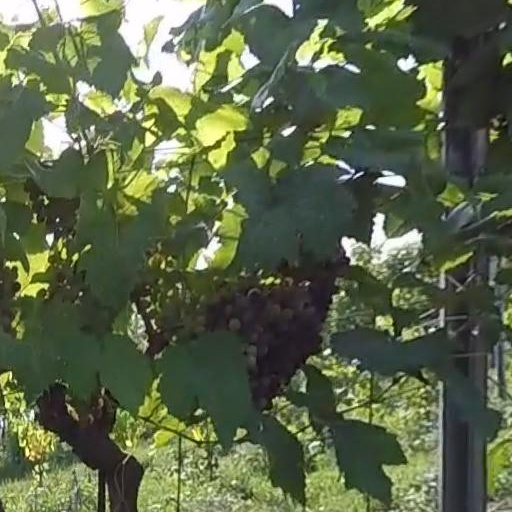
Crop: grape